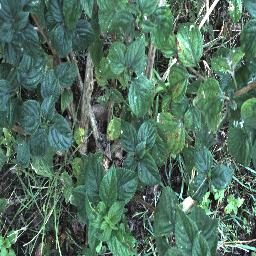
Label: lantana